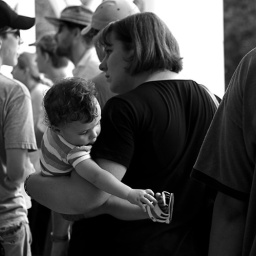
waiting in line for the stone mountain car to take us up.